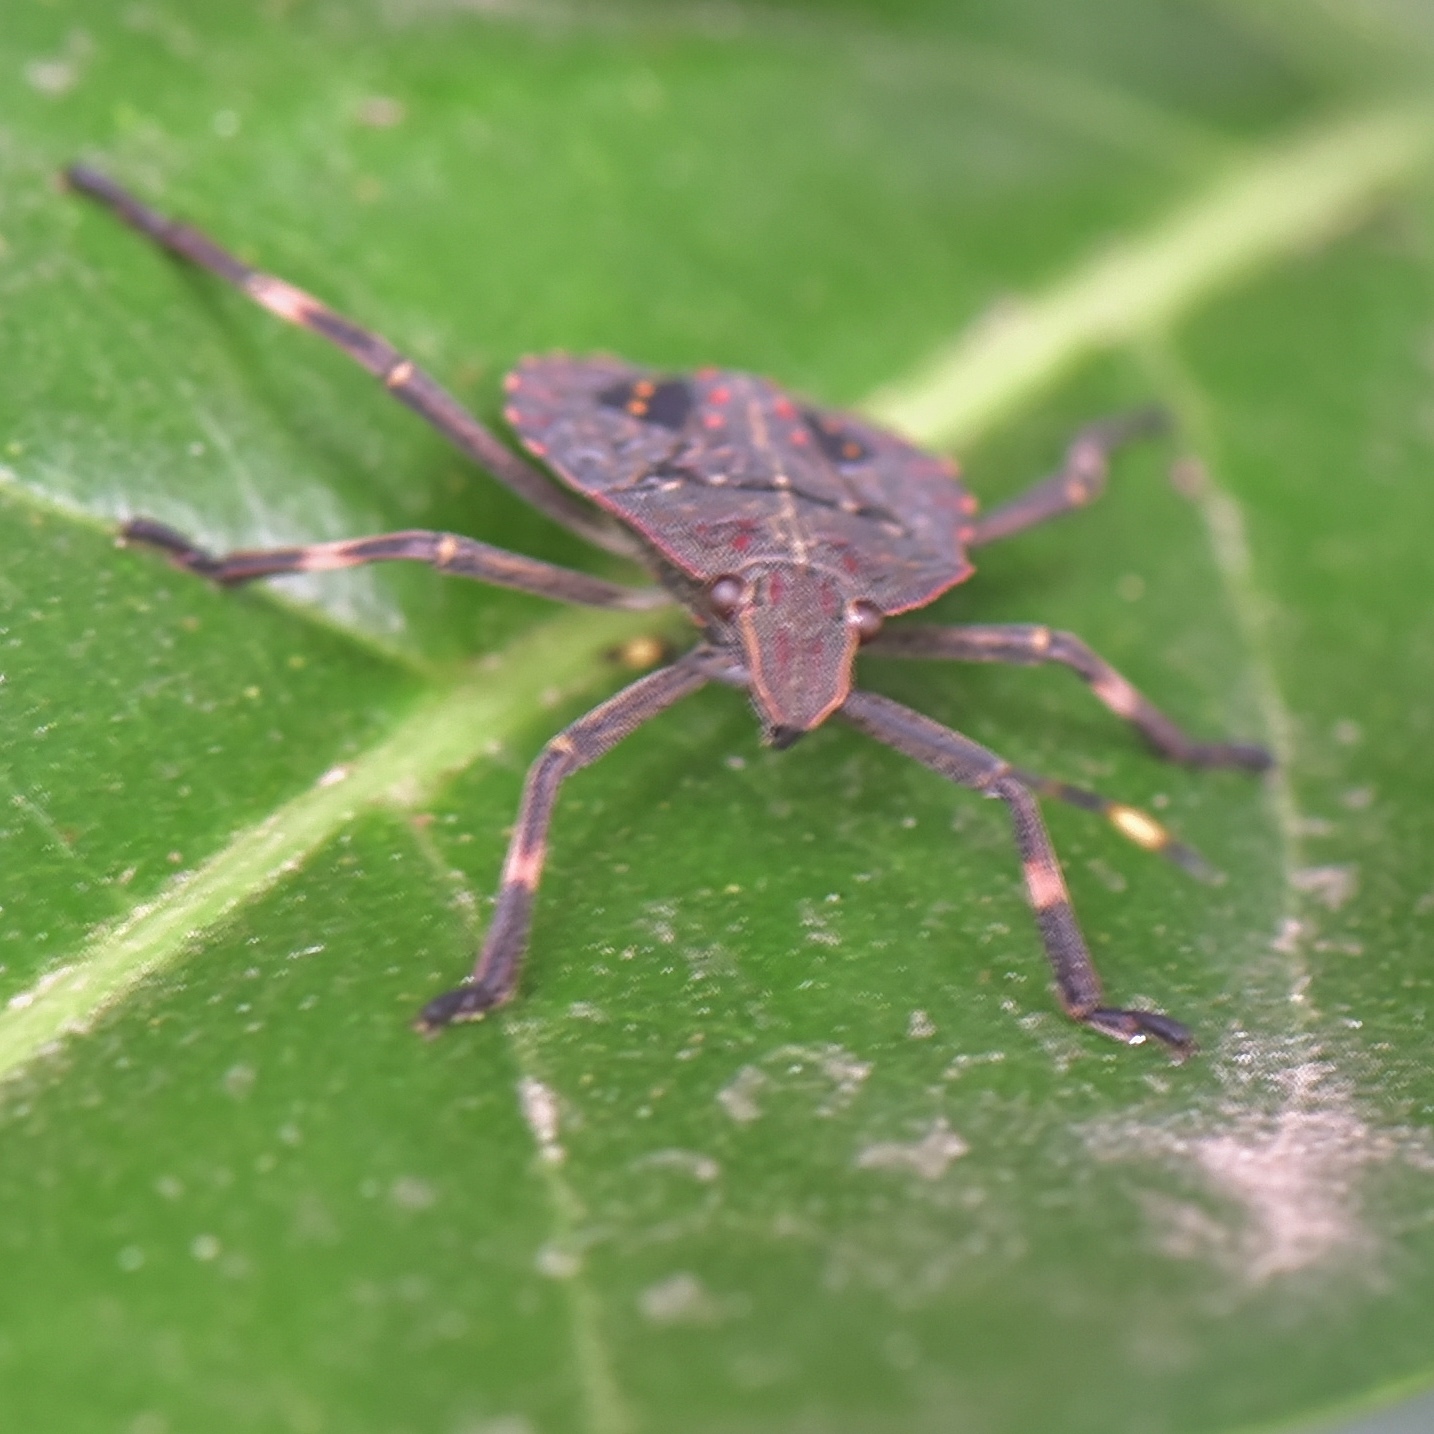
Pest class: stink_bug